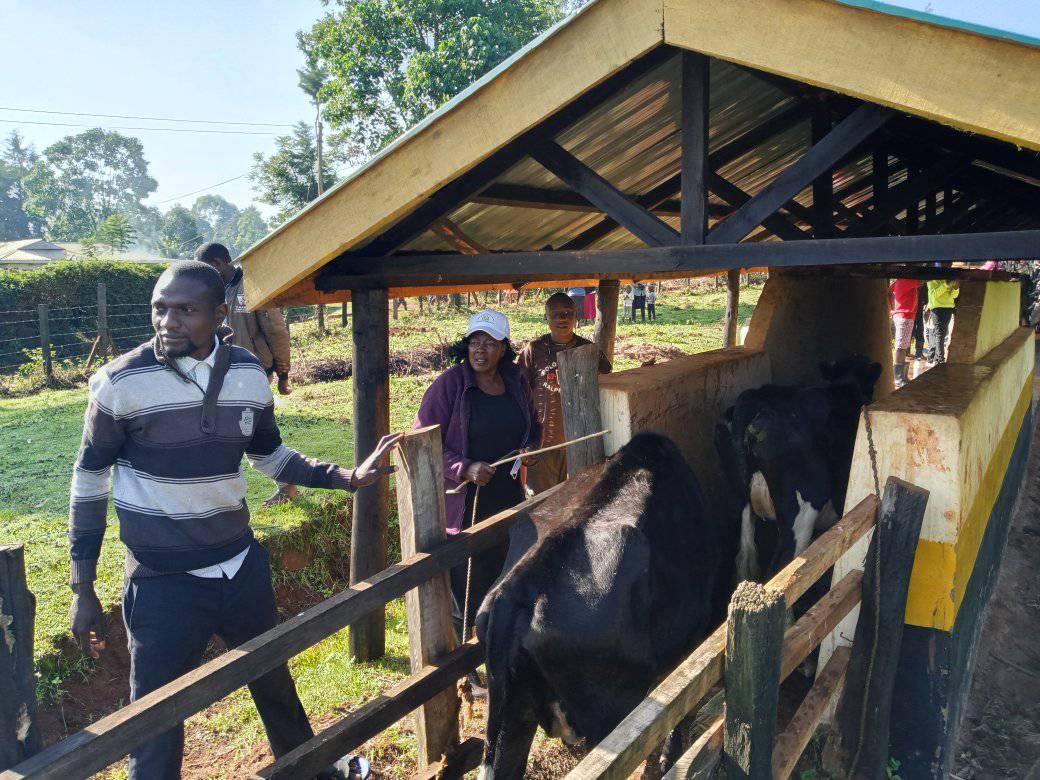
Watu kadhaa wako karibu na ng'ombe waliofungwa ndani ya zizi lenye paa. Mmoja wao anawashika ng'ombe, Ng'ombe wanaonekana wakitembea ndani kana kwamba wanaoshwa.